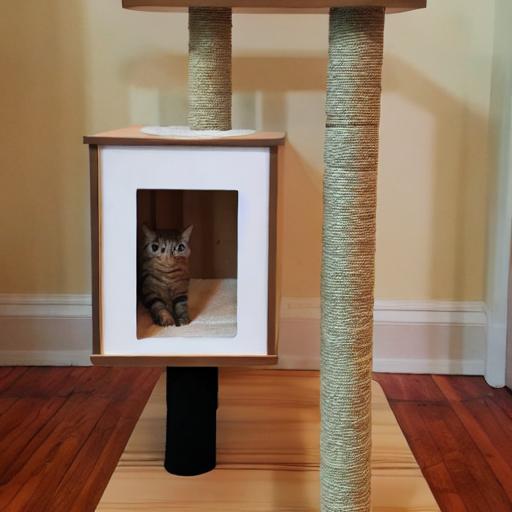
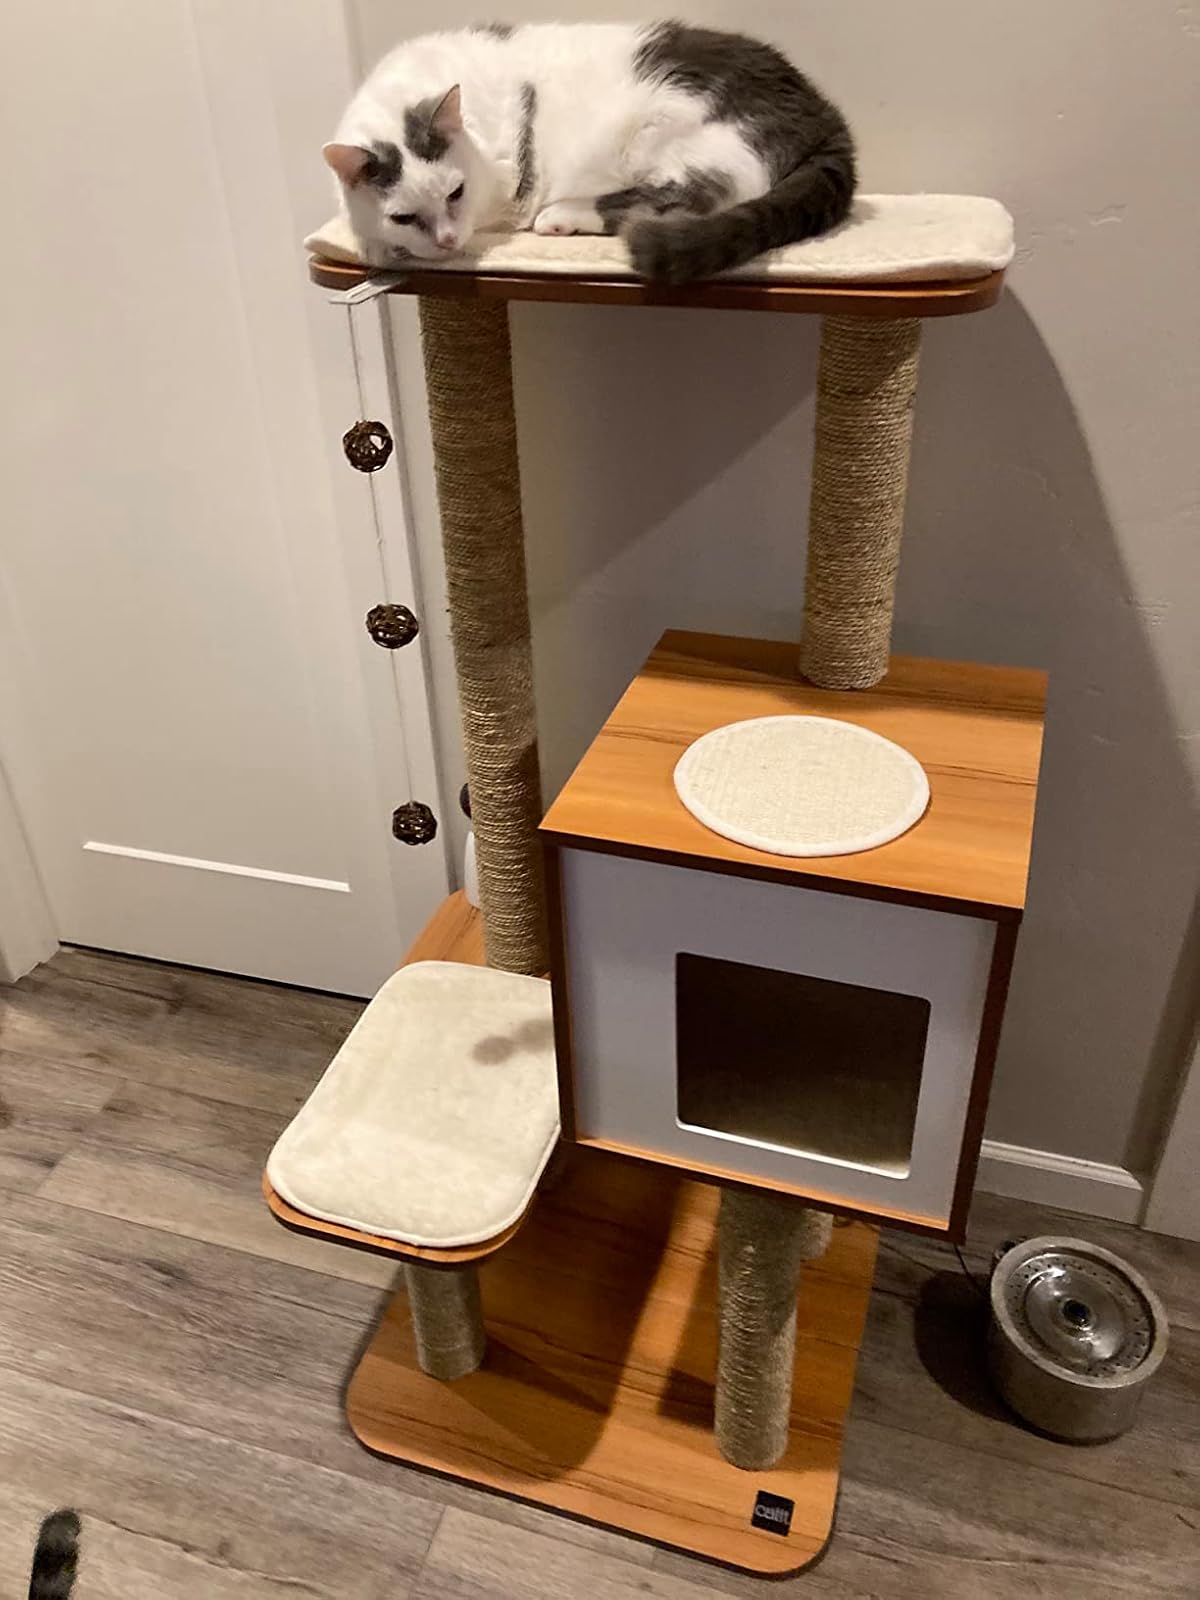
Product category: items_cat tree
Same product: no